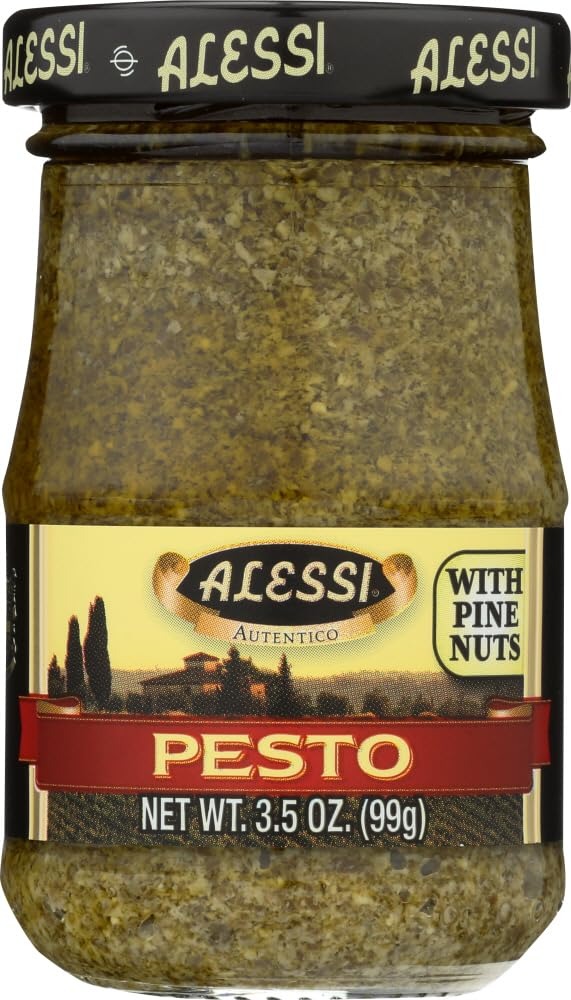
Item Name: ALESSI PESTO DI LIGURIA, 3.5 OZ by Alessi
Value: 4.0
Unit: Count

Price: 7.775